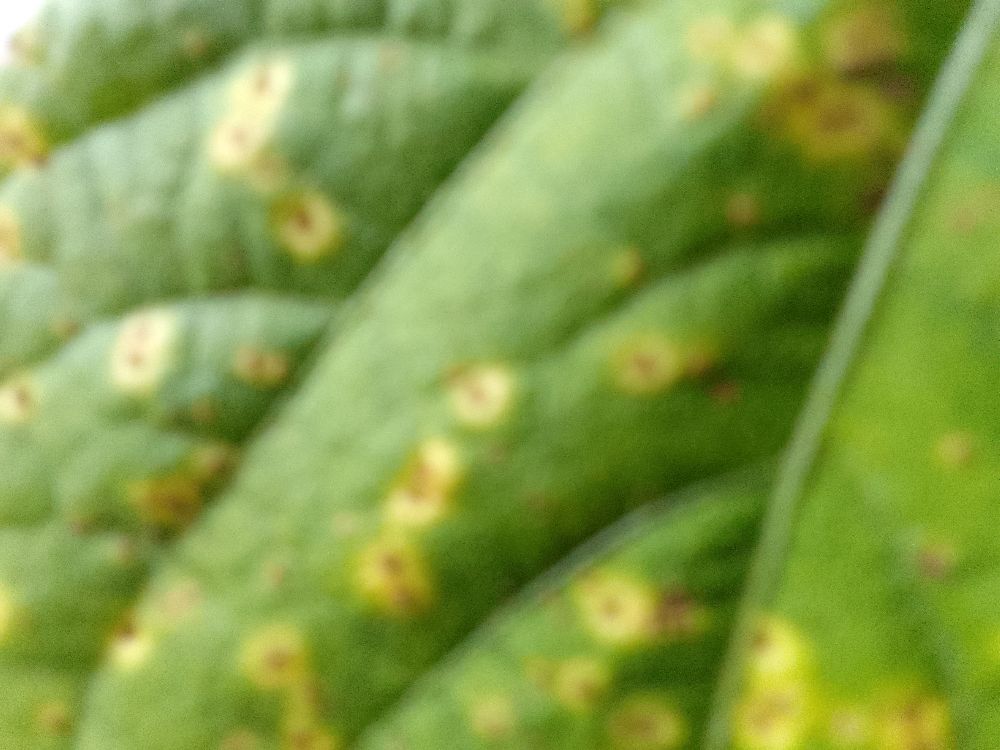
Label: rust